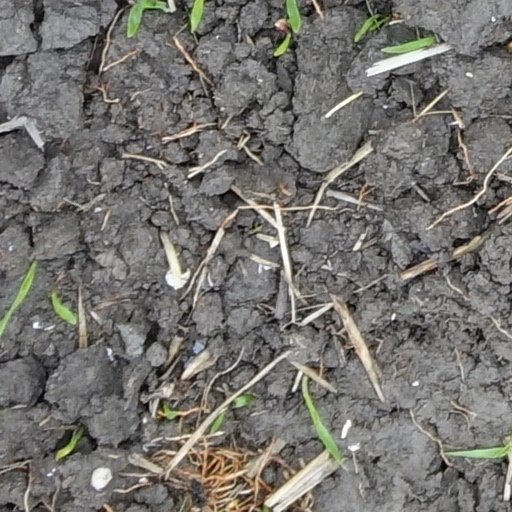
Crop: wheat